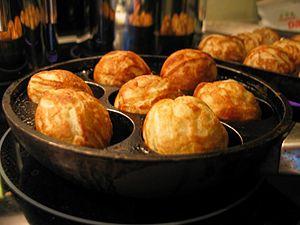
Les æbleskiver aussi appelées appleskives sont des crêpes traditionnelles avec une forme distinctive de sphère. Son nom signifie littéralement « tranches de pommes » en danois, bien que les pommes ne soient pas habituellement un ingrédient des versions modernes. D'une texture en quelque sorte similaire à celle des pancakes, des popover ou des Yorkshire pudding, les æbleskiver sont fermes comme des pancakes mais légères et moelleuses comme des popover. On l'écrit parfois aebleskiver ou ebleskiver.